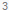
Number: 3